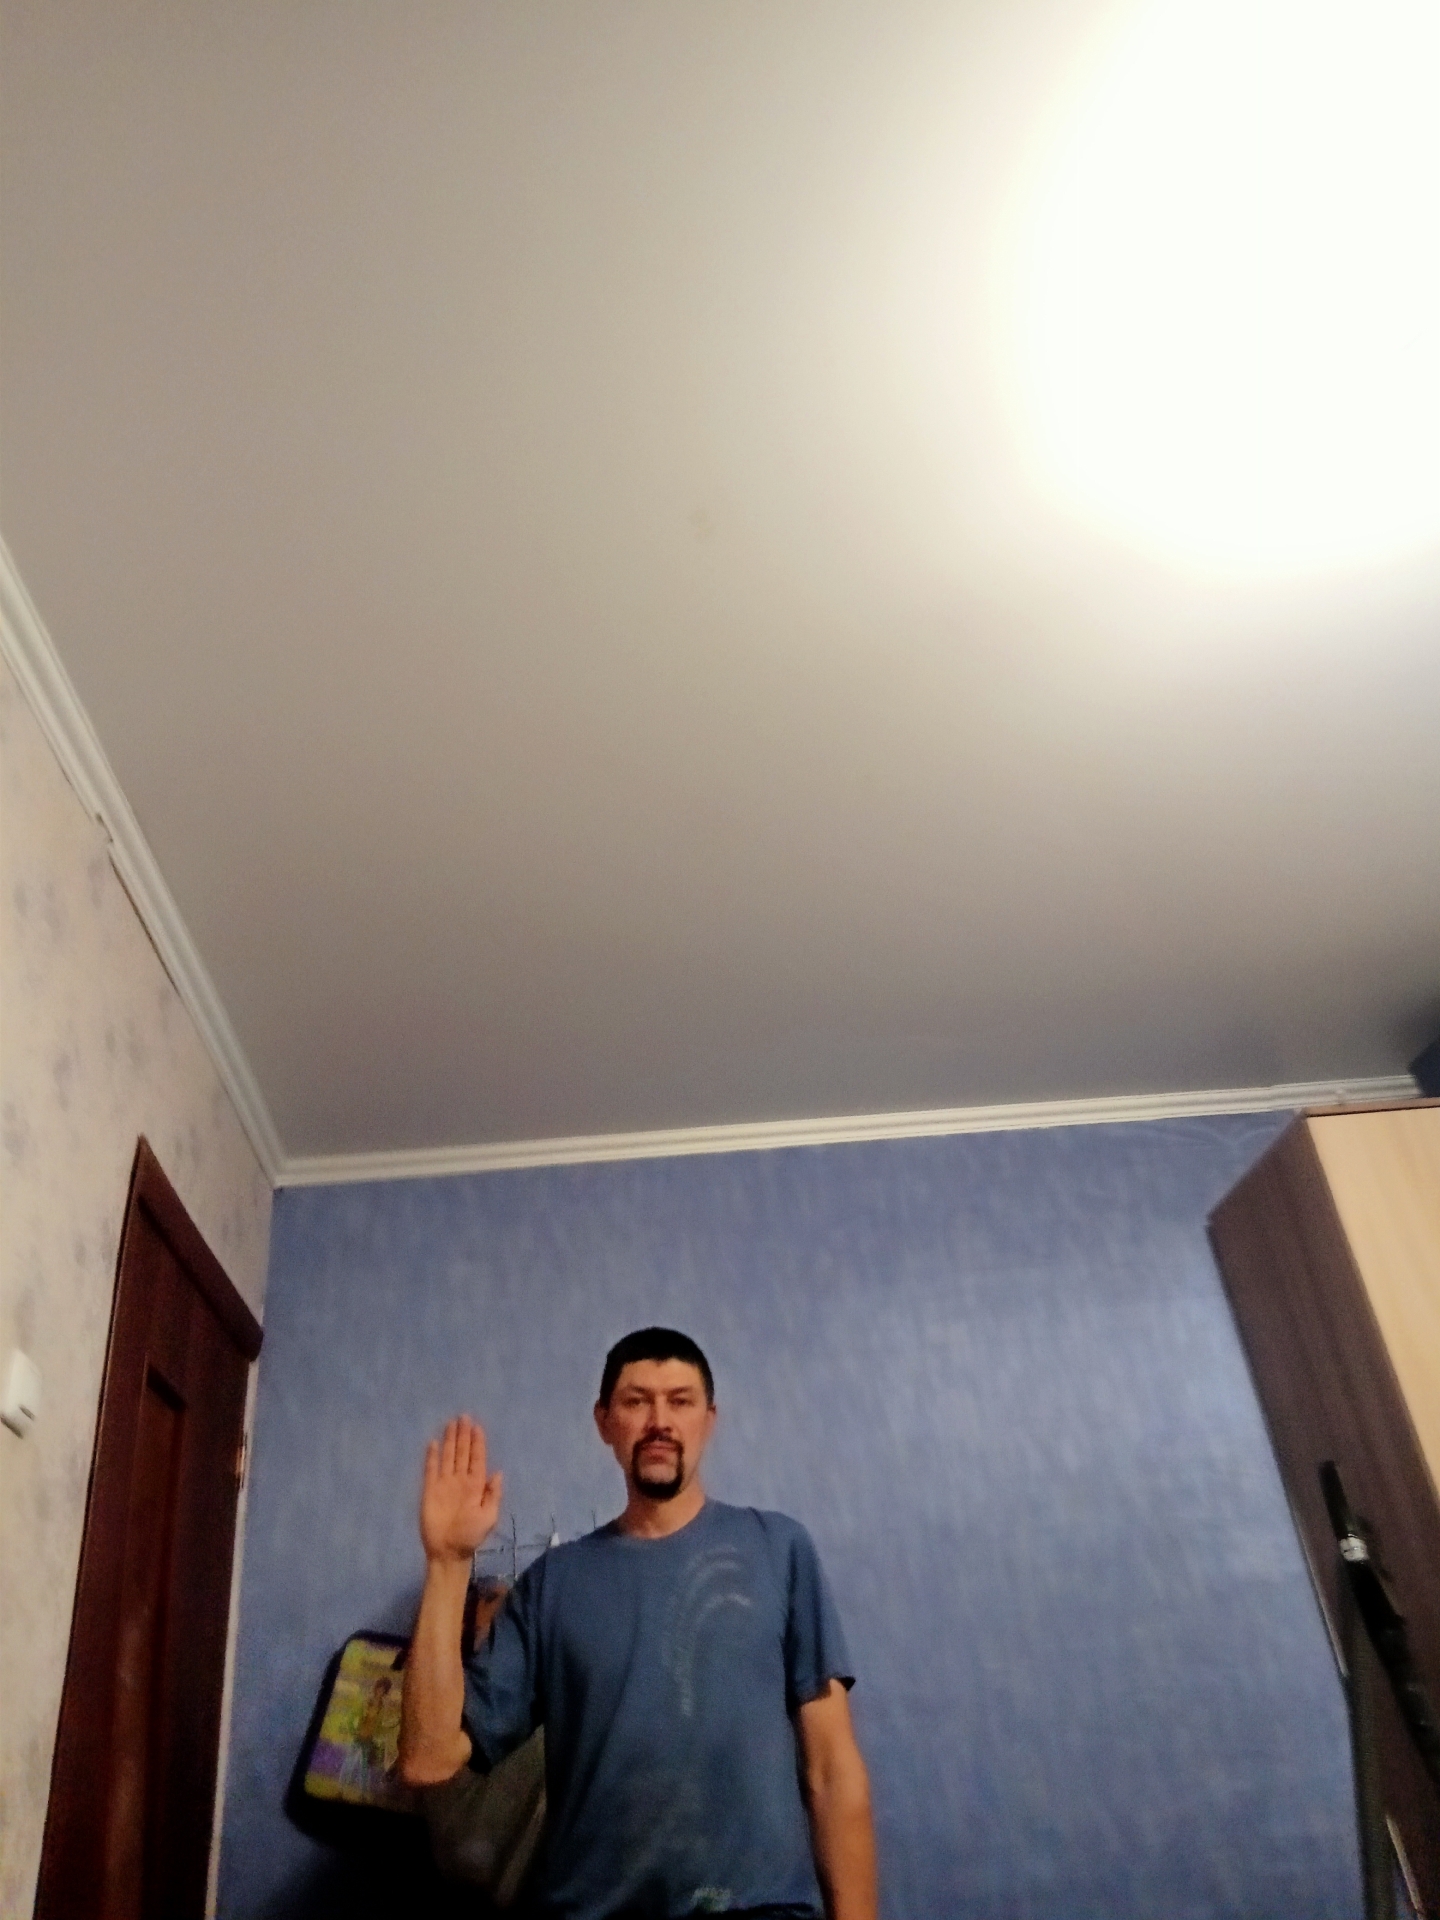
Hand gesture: stop